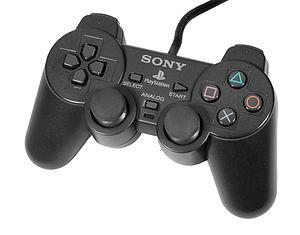
Le contrôleur DualShockk, de la console PlayStation. Українська: Контролер DualShock для оригінальної гральної консолі PlayStation. Темно-сірого кольору.